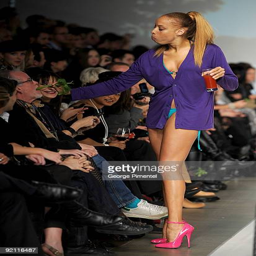
tv personality walks the runway wearing spring collection >